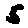
Label: 5